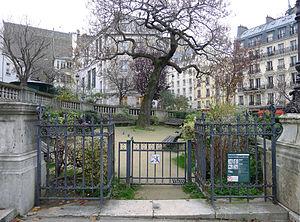
Square Aristide-Cavaillé-Coll - Paris X
Aristide Cavaillé-Coll est un facteur d'orgue né le 4 février 1811 à Montpellier et mort le 13 octobre 1899 à Paris. Il est considéré comme l'un des plus importants facteurs d'orgue du XIXᵉ siècle.